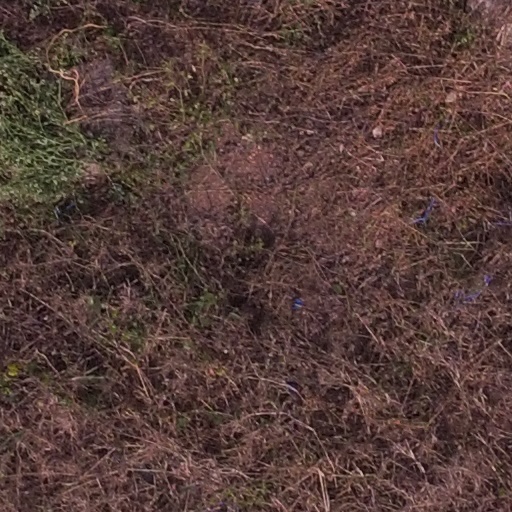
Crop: maize; corn